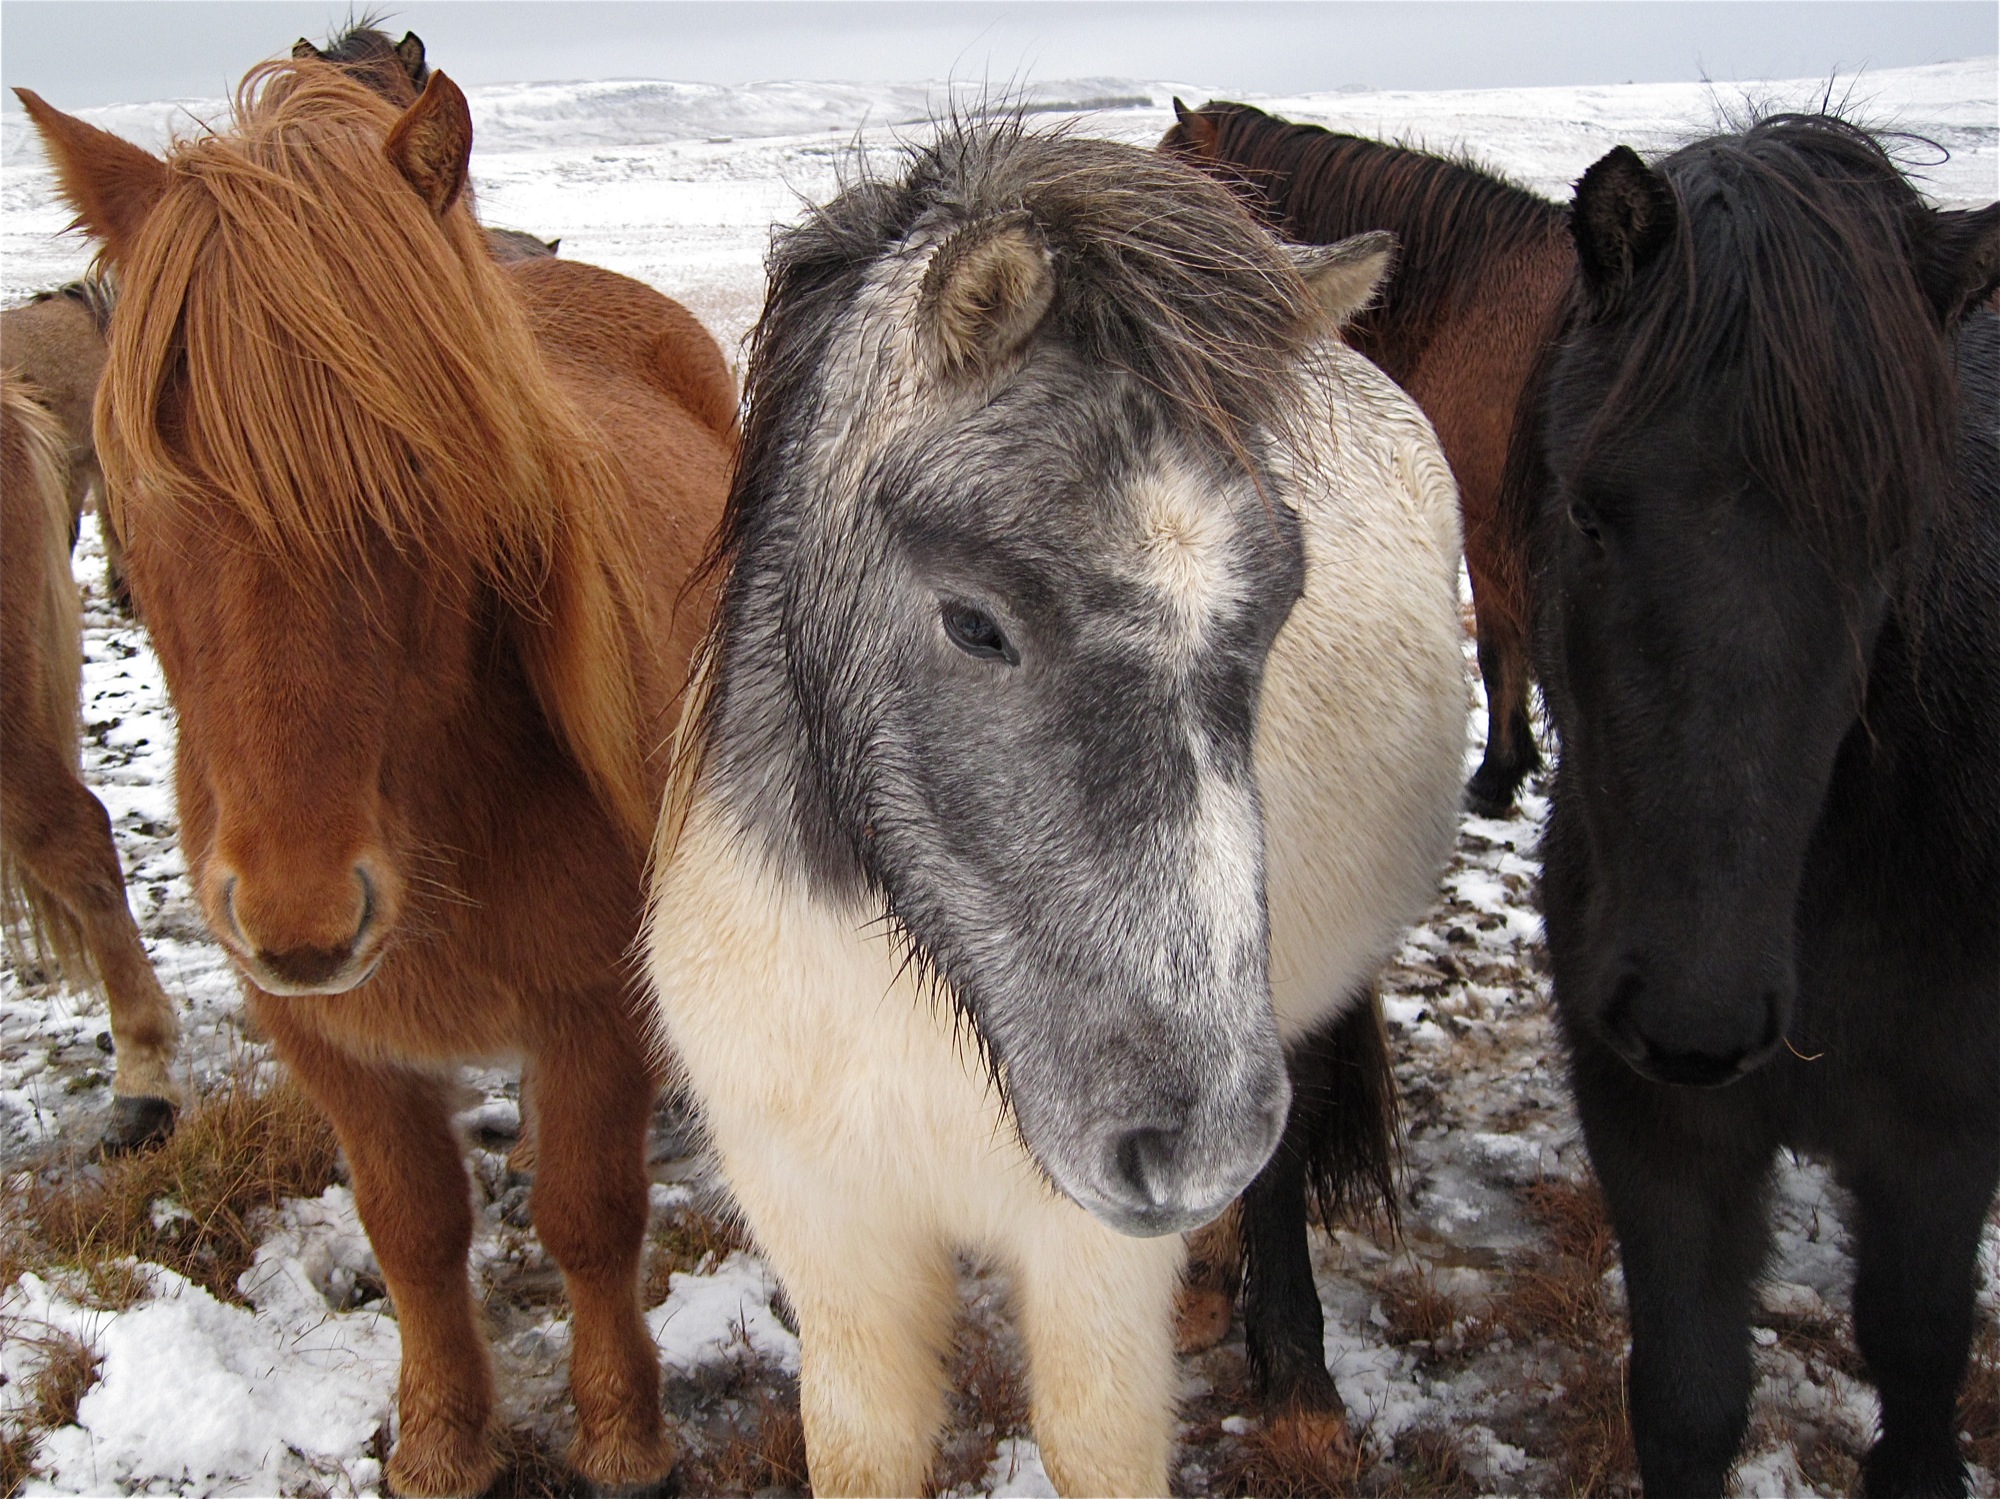
herd, pasture, grazing, horse, mammal, mane, iceland, fauna, vertebrate, mare, pack animal, cattle like mammal, horse like mammal, mustang horse